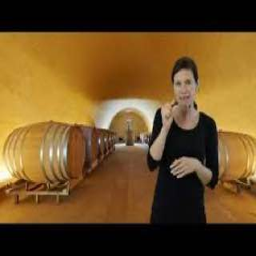
The Prince of Liechtenstein's wine cellars